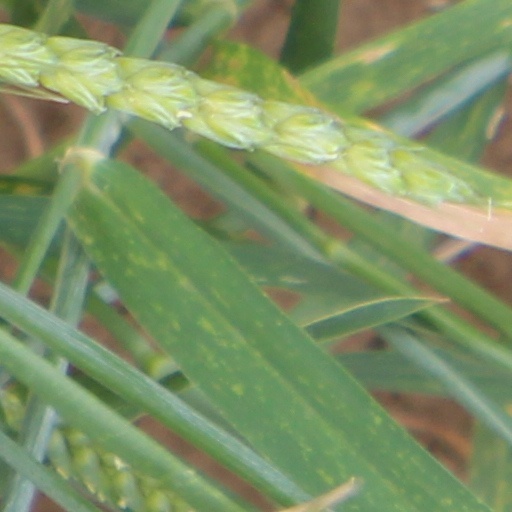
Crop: wheat